Pernambuco

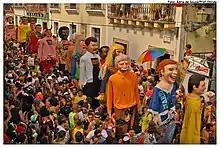
Giant Dolls - Olinda Carnival

The economy is based on agriculture (sugarcane, manioc), livestock farming and creations, as well as industry (shipbuilding, automotive, chemical, metallurgical, electronic, textile, alimentary). In the period of October 2005 to October 2006, the industrial growth of the state was the second biggest in Brazil – 6.3%, more than double the national average in the same period (2.3%). Another segment that deserves to be highlighted is mineral extraction. The pole gesseiro of Araripina is the supplier from 95% of the plaster consumed in Brazil. The pole of data processing of the Recife, Digital Port, despite having started in 2000, is one of the five biggest in Brazil. It employs around three thousand persons, and has 3.5% the GDP of the state.